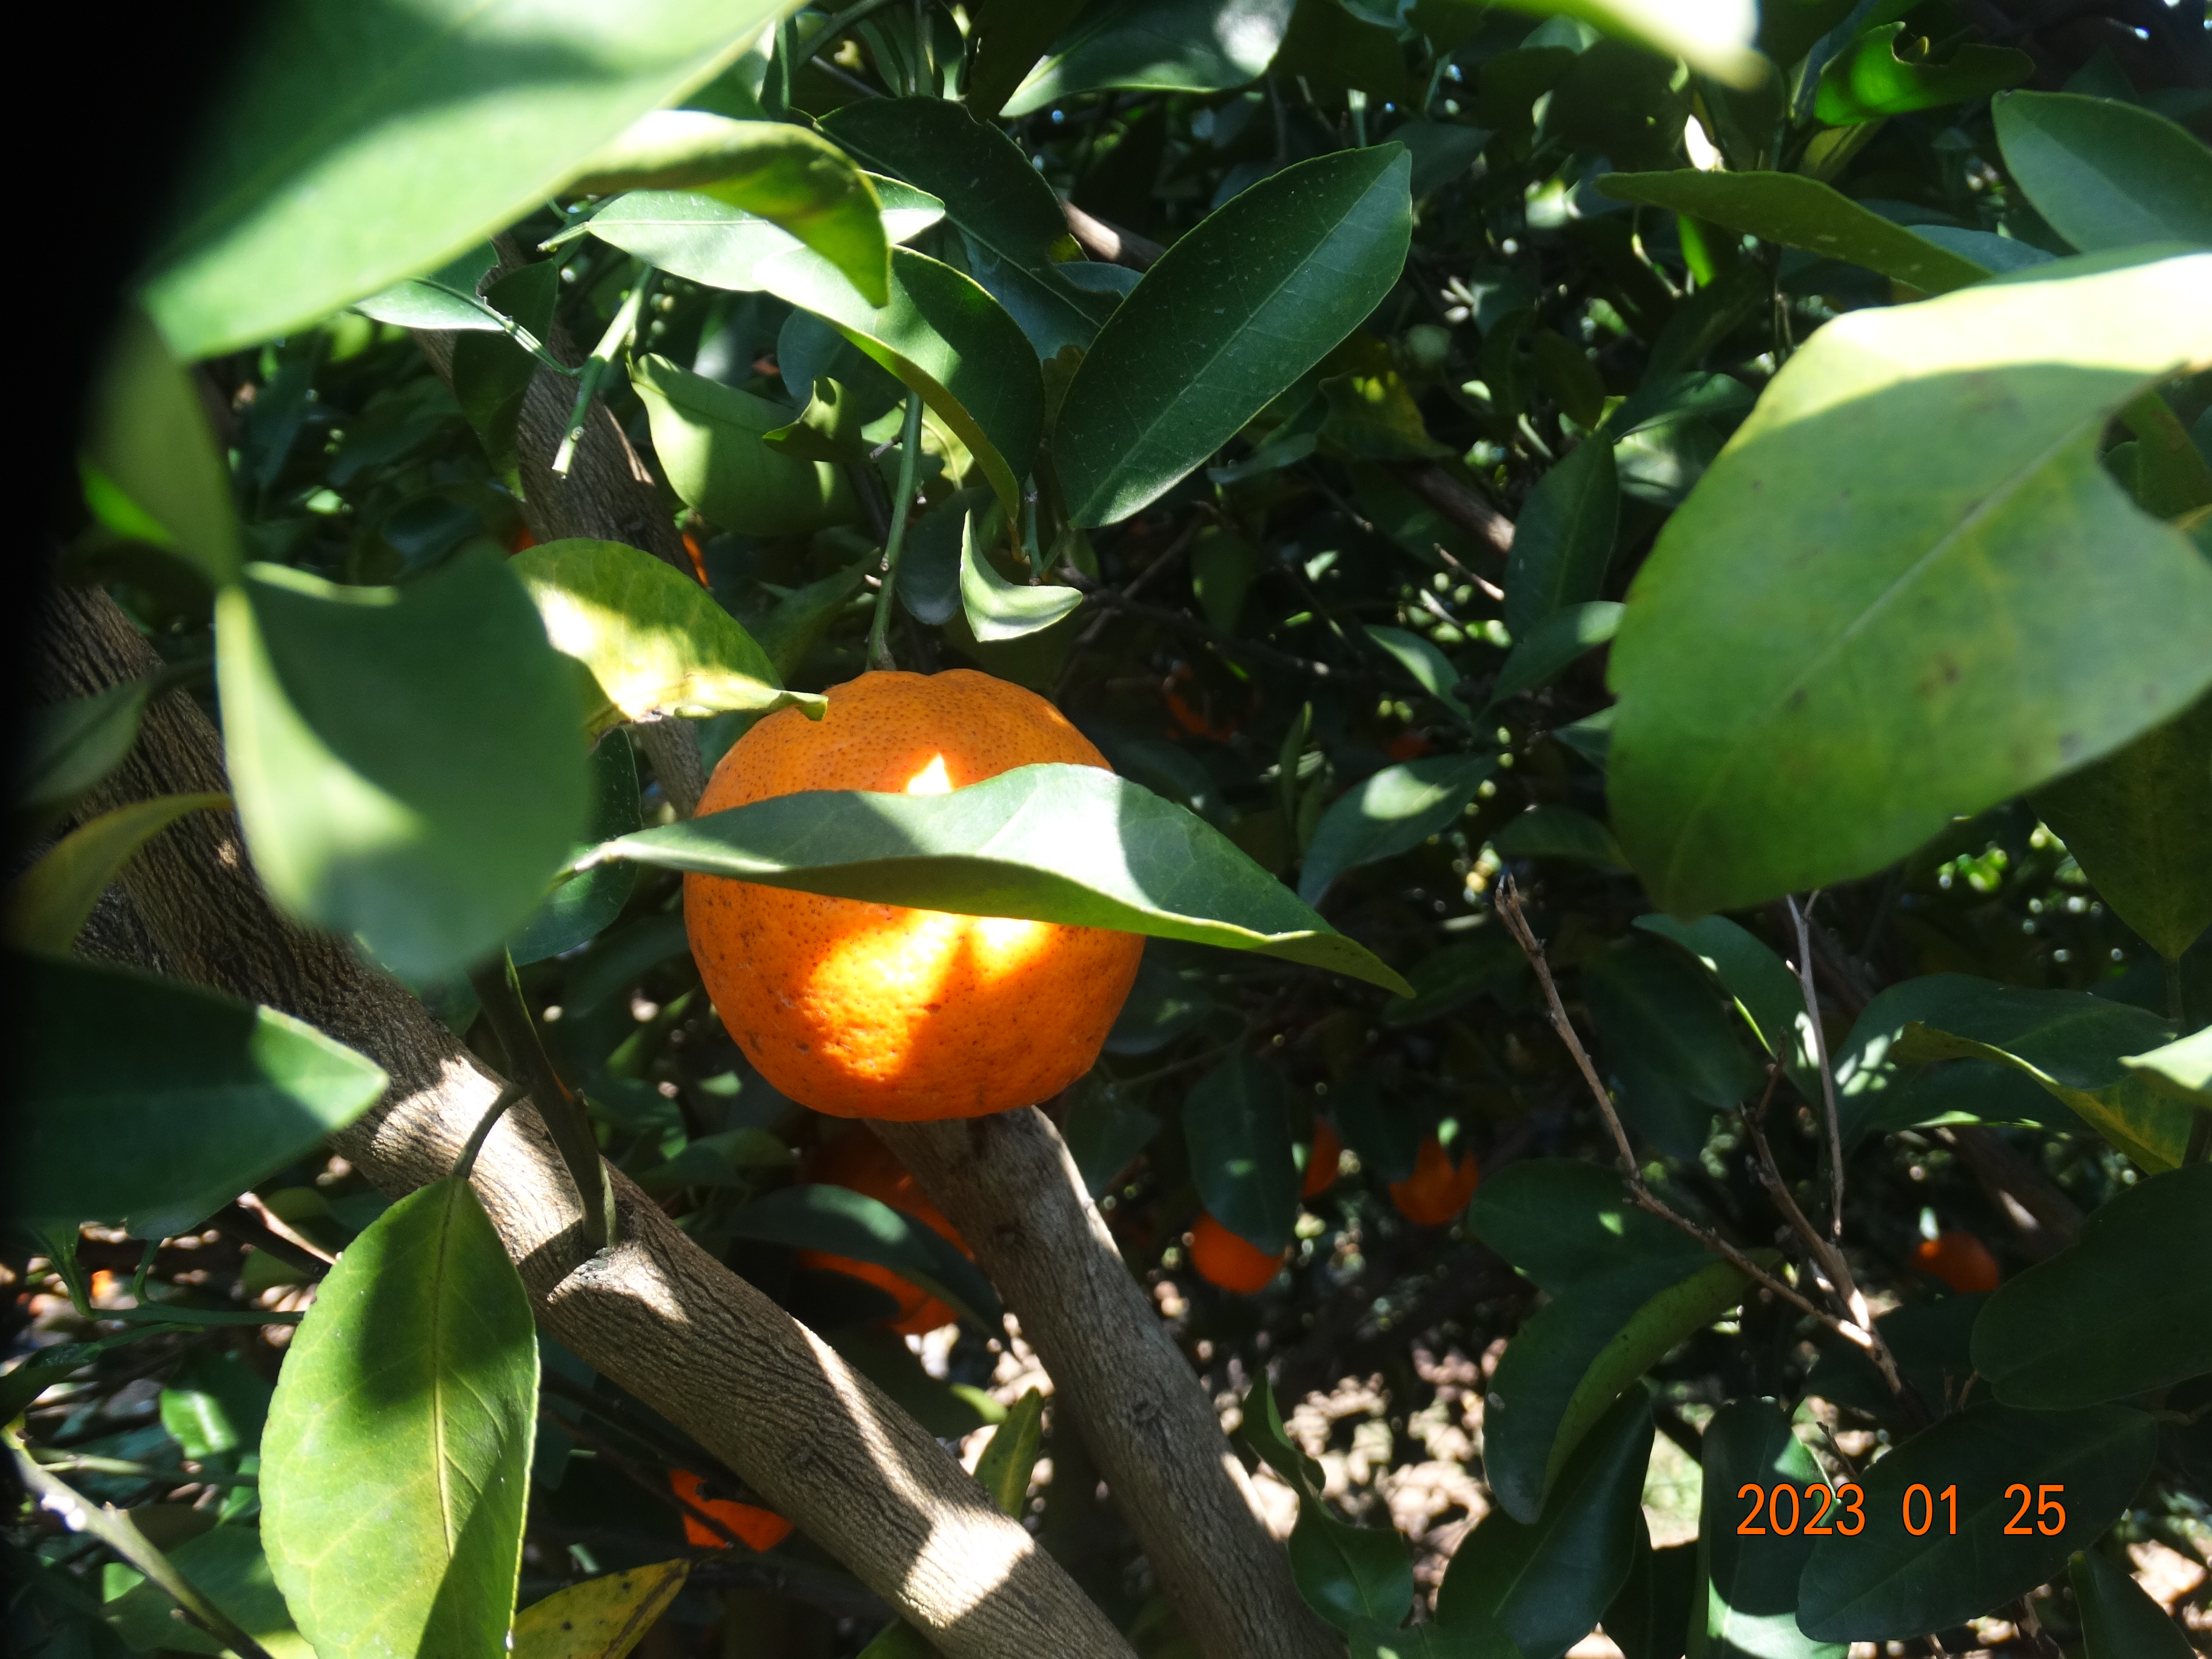
Citrus fruit variety: ponkan